Hanslope Park

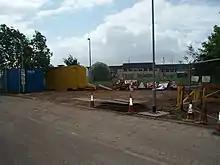
Construction work at Hanslope Park

Hanslope Park is located about half a mile south-east of the village of Hanslope in the City of Milton Keynes, Buckinghamshire, England. Once the manorial estate of the village, it is now owned by the UK Foreign, Commonwealth and Development Office (FCDO), and is also home to His Majesty's Government Communications Centre ('HMGCC') and FCDO Services.